Pre-Code crime films

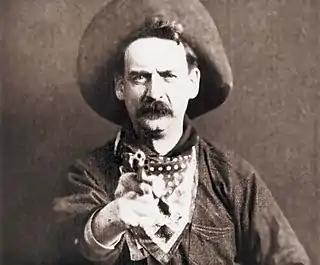
A famous shot, of "Bronco Billy Anderson", from the 1903 film "The Great Train Robbery", the first "Western" ever filmed. Scenes where criminals aimed guns at the camera were considered inappropriate by the New York state censor board in the 1920s and usually removed.

In the early 1900s America was still primarily a rural country, especially in terms of self-identity. D. W. Griffith's 1912 film "The Musketeers of Pig Alley" is one of the earliest American films to feature urban organized crime. Prohibition's arrival in 1920 created an environment where anyone who wanted to drink had to interact with criminals, especially in urban areas. Nonetheless, the urban crime genre was ignored until 1927 when the film "Underworld", which is recognized as the first gangster movie, became a surprise hit. According to the "Encyclopedia of Hollywood"'s entry on "Underworld", "The film established the fundamental elements of the gangster movie: a hoodlum hero; ominous, night-shrouded city streets; floozies; and a blazing finale in which the cops cut down the protagonist." Other gangster films such as "Thunderbolt", "Lights of New York", "The Racket", and "The Doorway to Hell" were released to capitalize on "Underworld's" popularity, with "Thunderbolt" later described as "a virtual remake" of the film. Motivated by financial gain in an increasingly competitive film market, and motivated by the fact that provocative pictures sold tickets, these movies pushed the boundaries of film violence. Other late 1920s crime films depicted organized crime on Broadway, and investigated the connection between mobsters and Broadway productions in films such as 1929's "Tenderloin" and "Broadway".